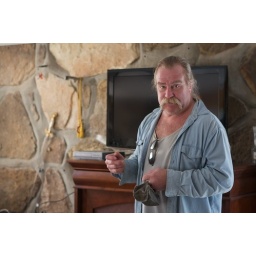
Built in honor of his departed daughter, Shelby Ravelette has been building this castle over the last 20 years.